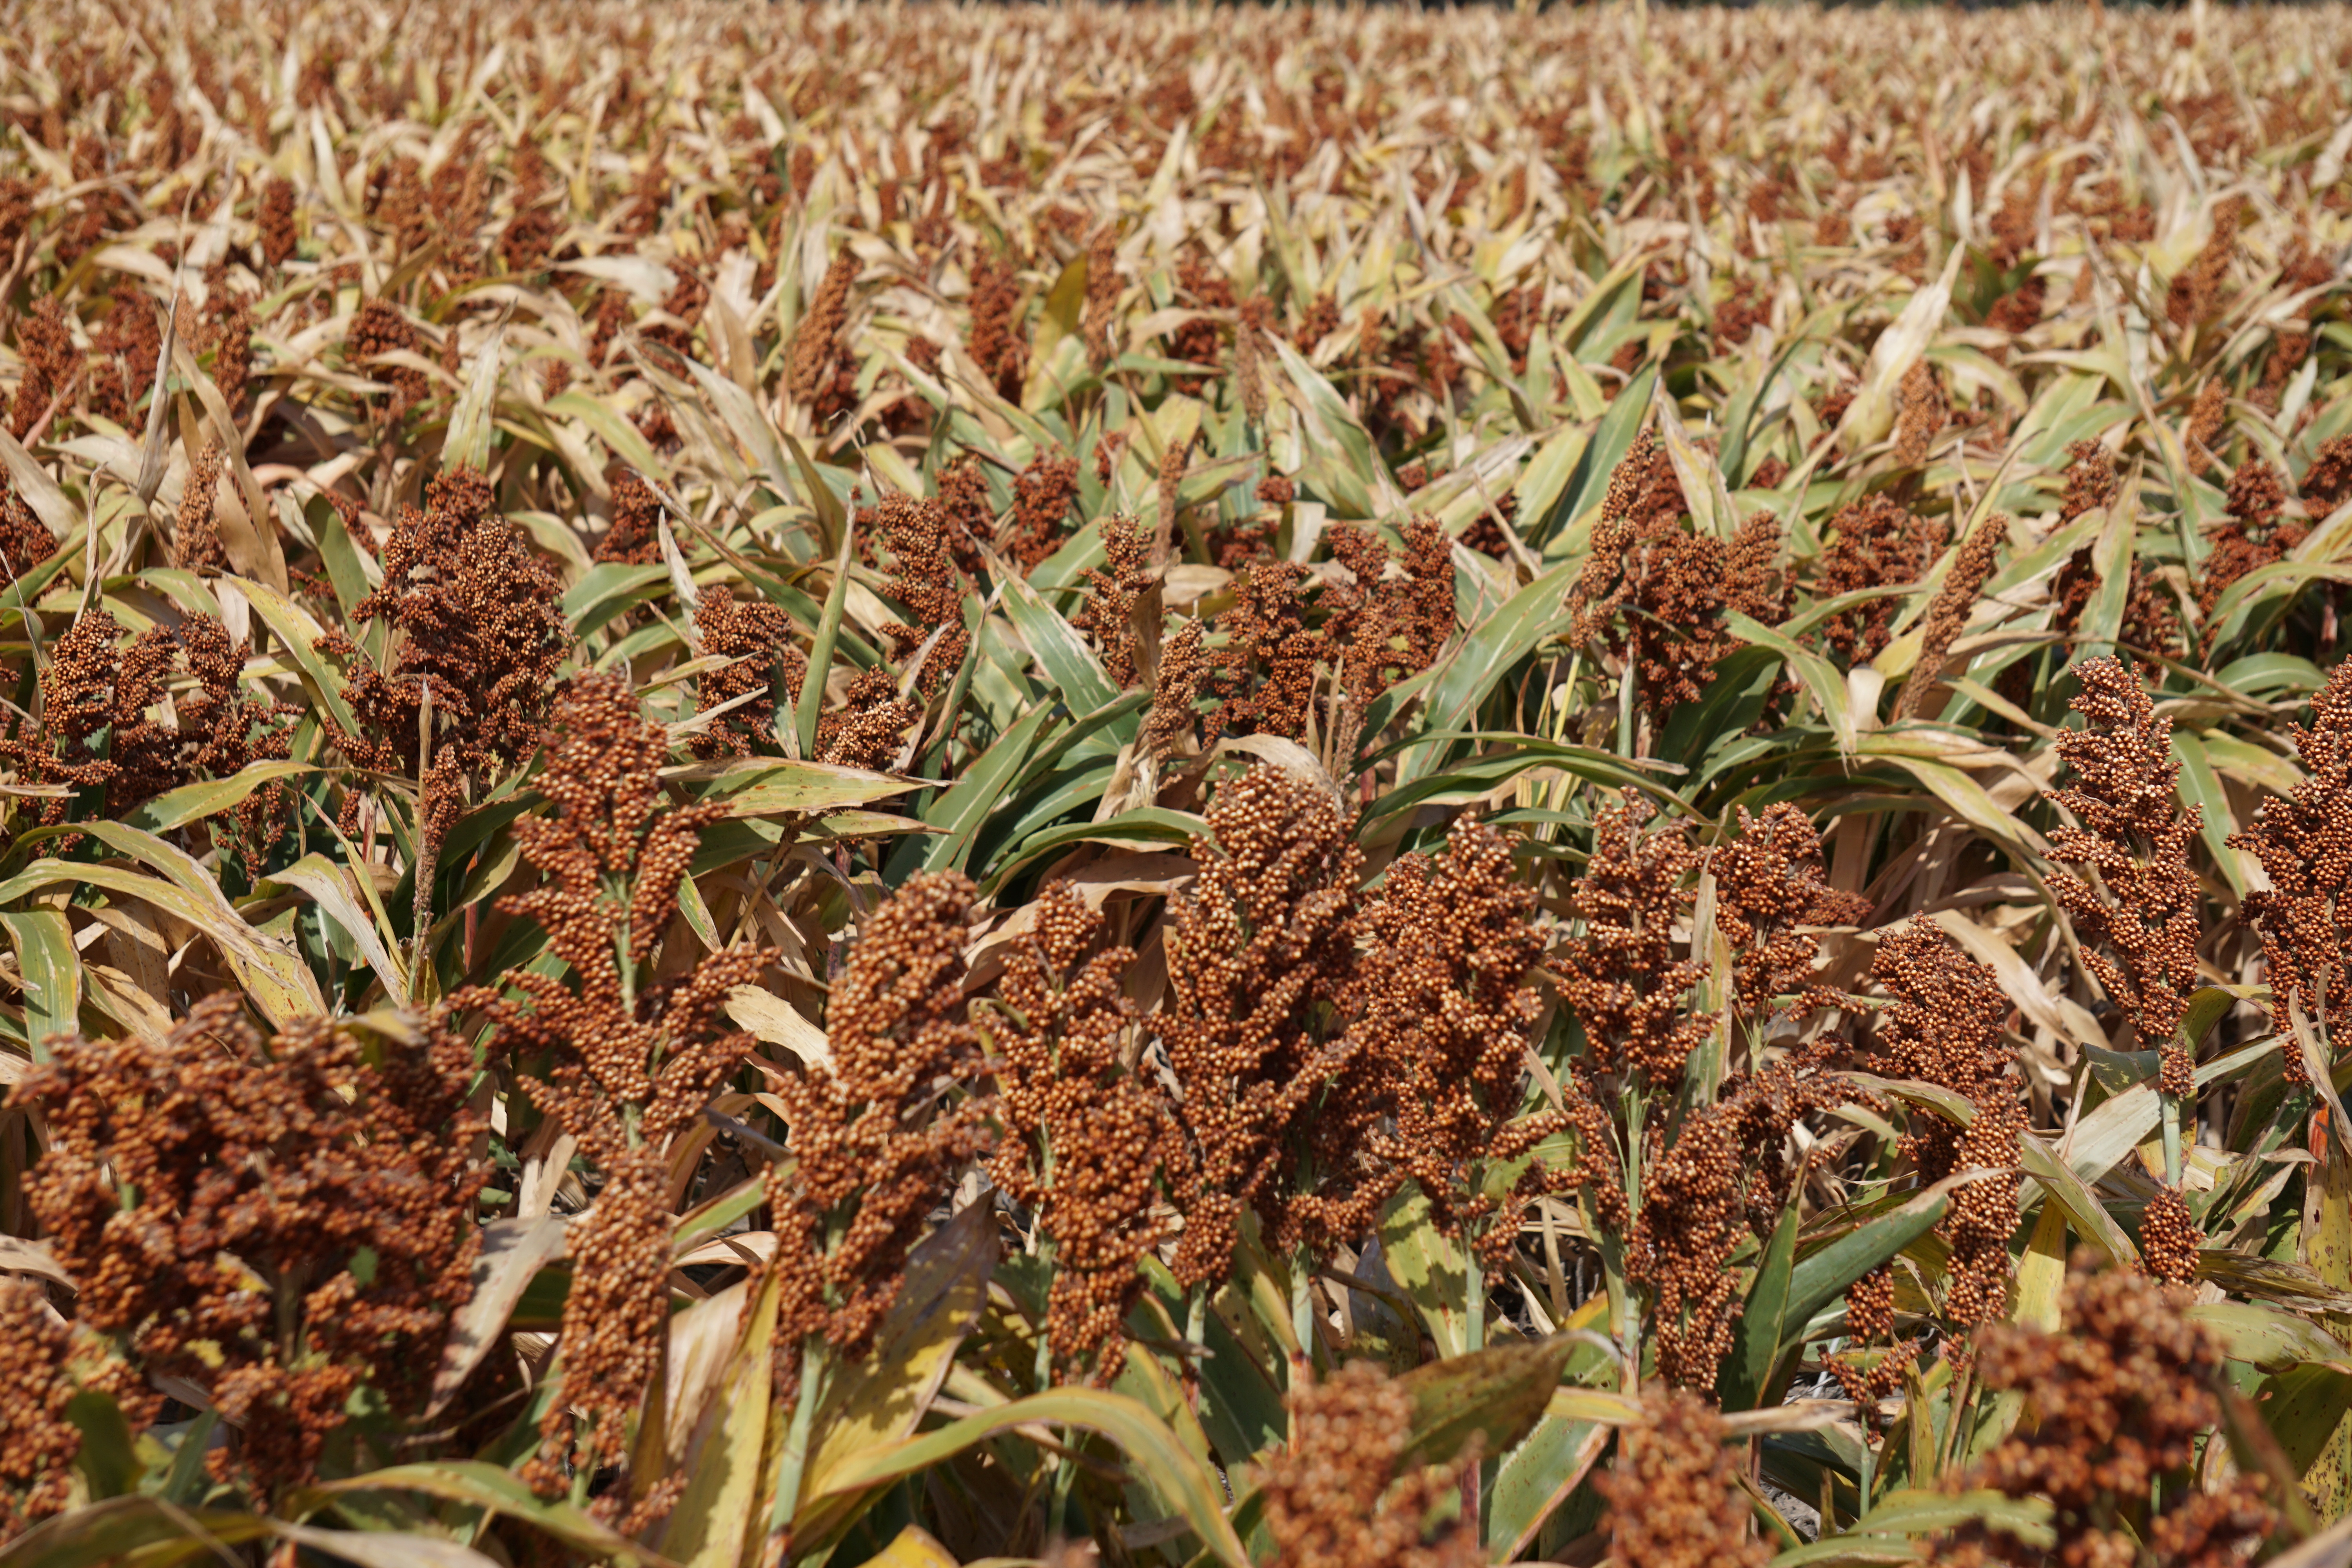
plant, field, grain, food, produce, crop, soil, agriculture, farmland, cereal, agricultural, plantation, maize, flowering plant, commodity, sorghum, milo, graminaceous, sorgo, grass family, land plant, food grain